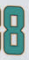
Number: 8